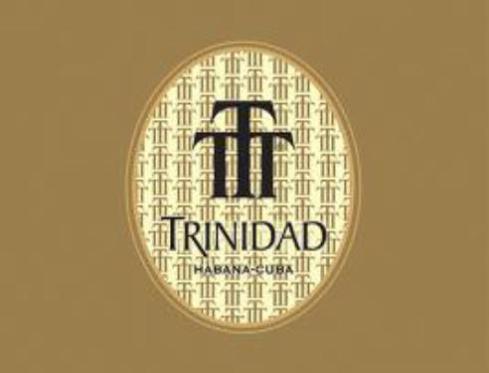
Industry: Others